East York

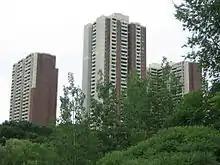
Crescent Town is home to a number of residents who immigrated to Canada.

Since the 1970s, the population composition has changed from predominantly British, as East York has become a major arrival point for immigrants, many of whom have established their first Canadian residence in the apartments that became plentiful in Thorncliffe Park, Crescent Town and elsewhere on or near main streets. Almost half of the population in 2001 (45.1%) was foreign-born, and of these, 49.0% had immigrated to the area between 1991 and 2001. These groups include Bengalis, Indians, Pakistanis, Jamaicans, Filipinos and Sri Lankans. East York also has a well established Greek population and a growing Chinese community. In 2006 the percentage of visible minorities was 38.4%, and the percentage of immigrants was 44.4%.